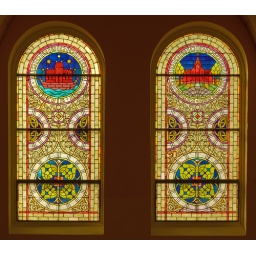
Saint Mary's Roman Catholic Church, in Fieldon, Illinois, USA - stained glass windows with titles of Mary 2